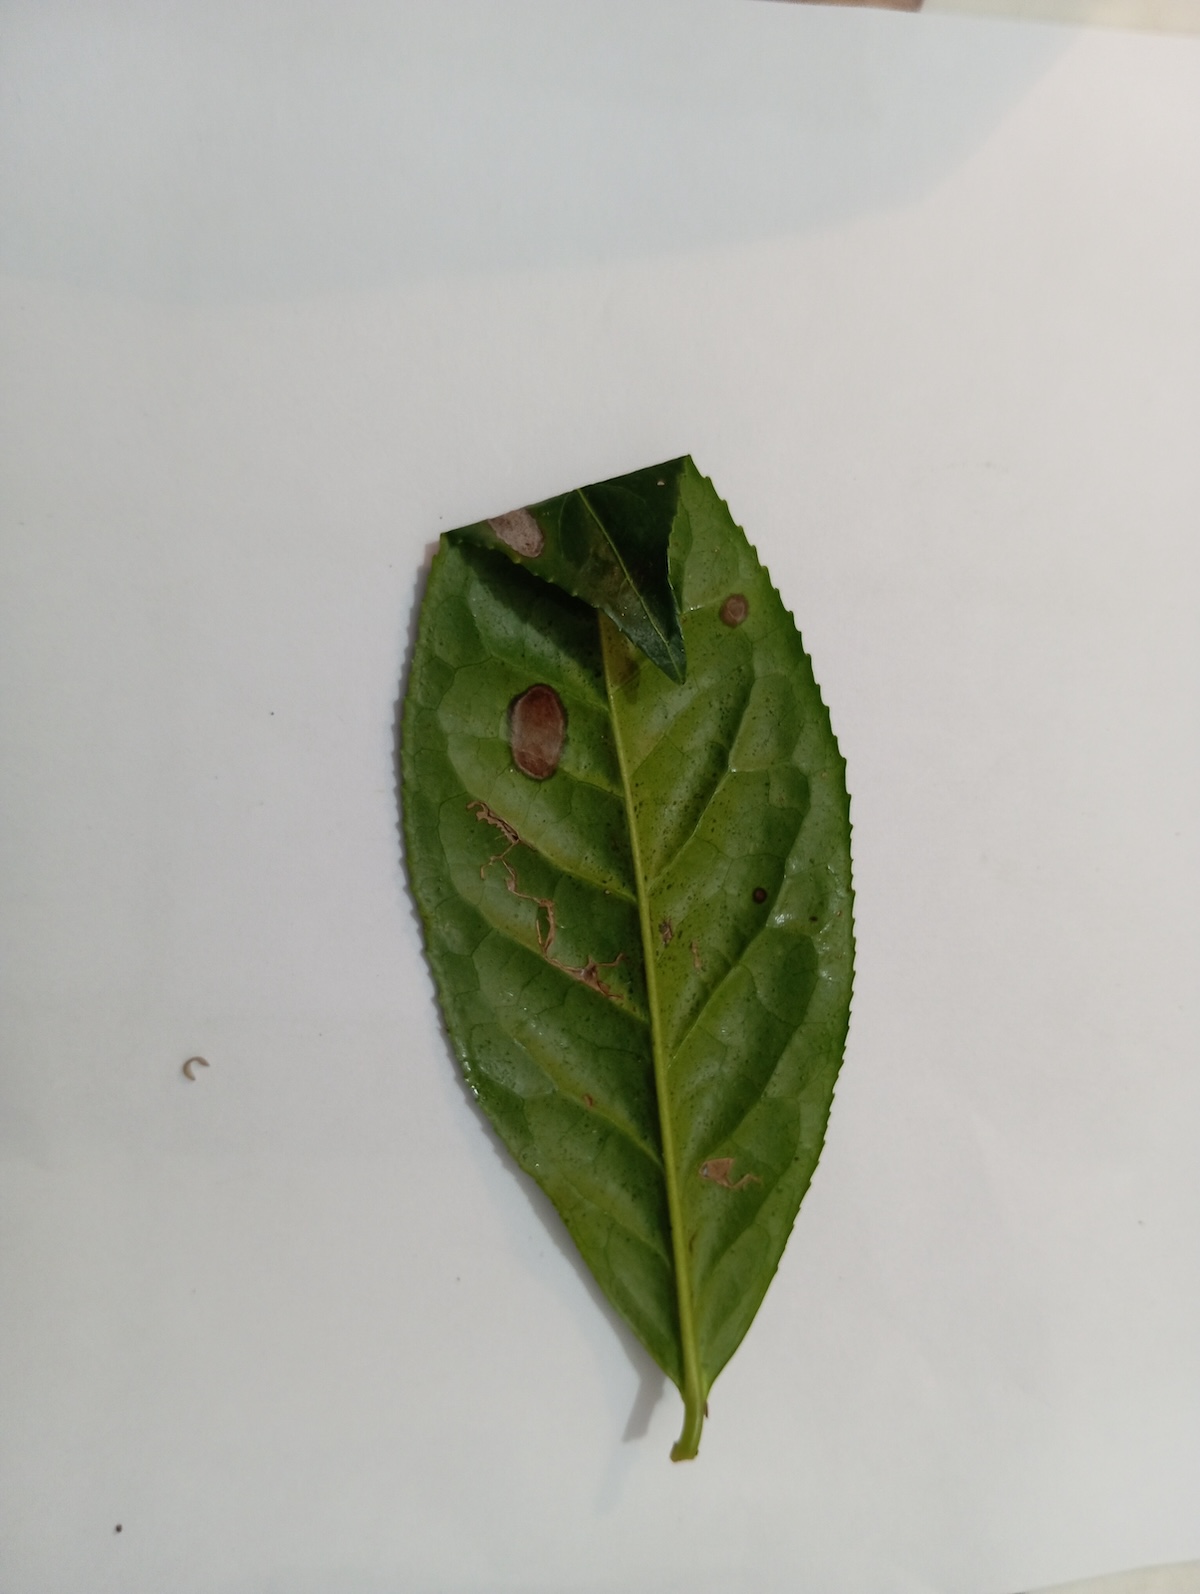
Label: Gray Blight